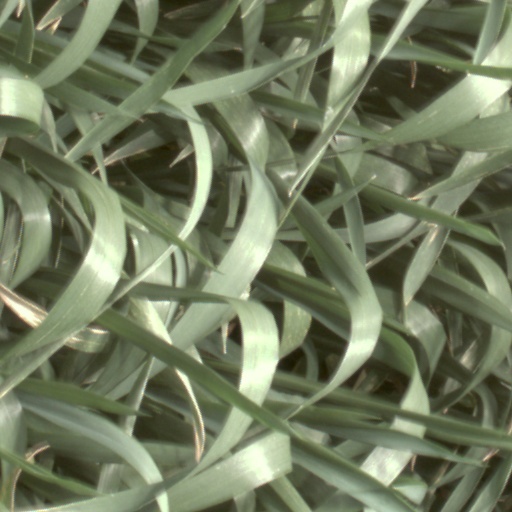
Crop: wheat